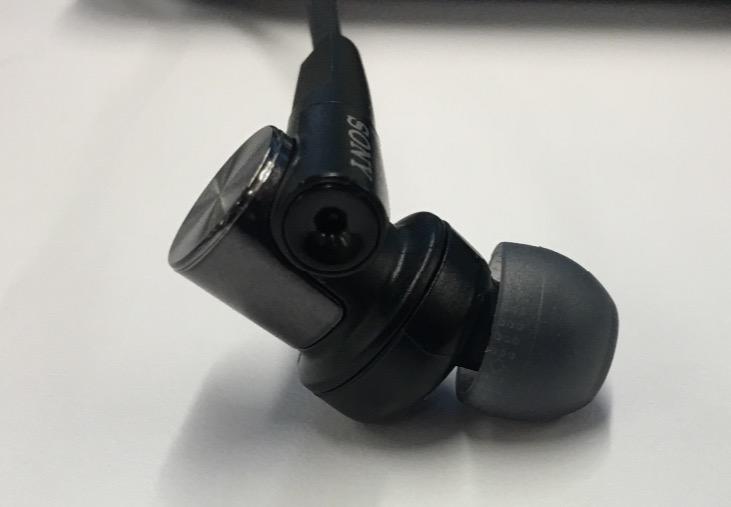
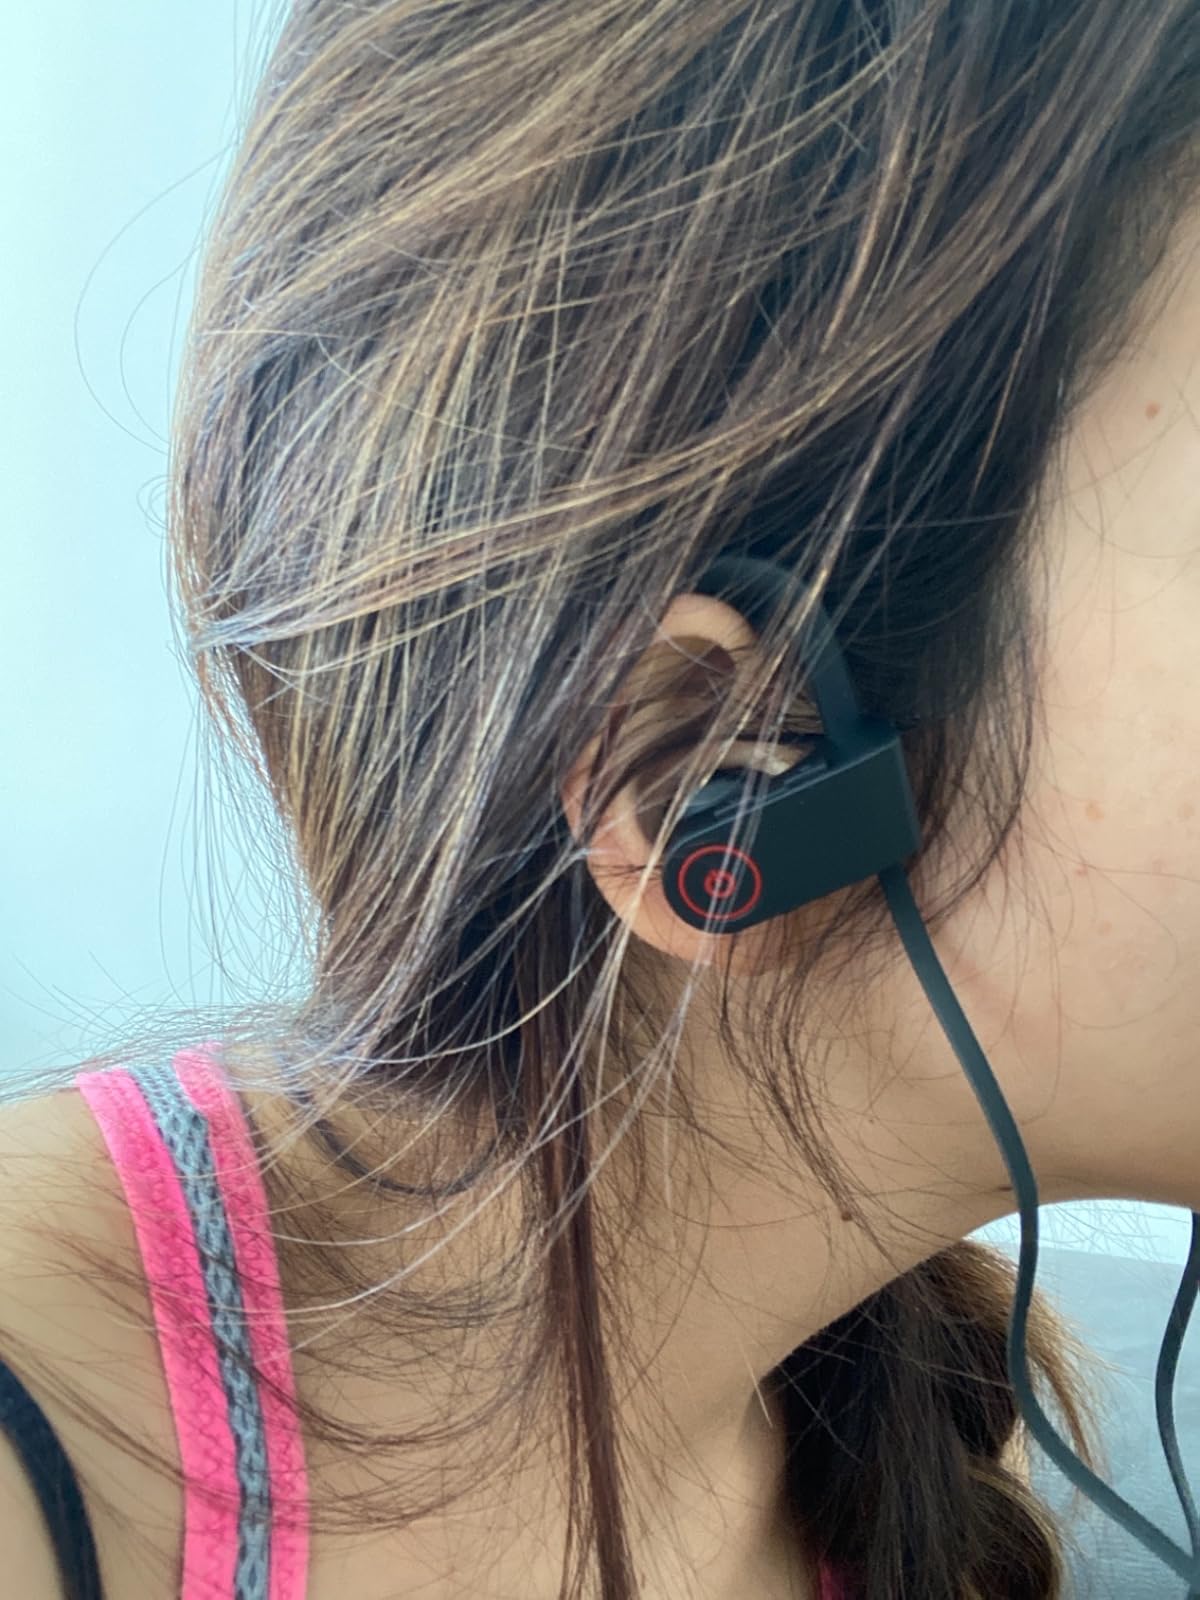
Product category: headphones
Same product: no